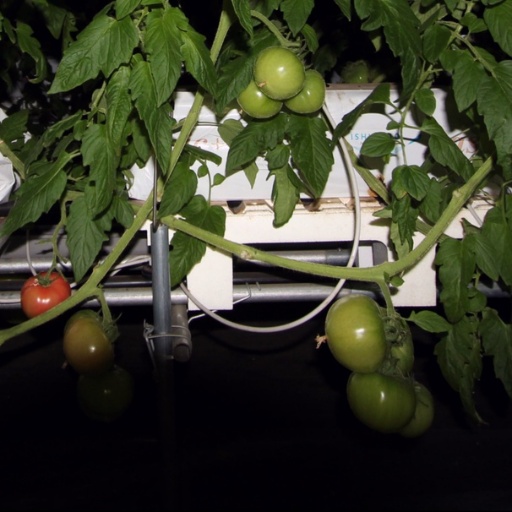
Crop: tomato